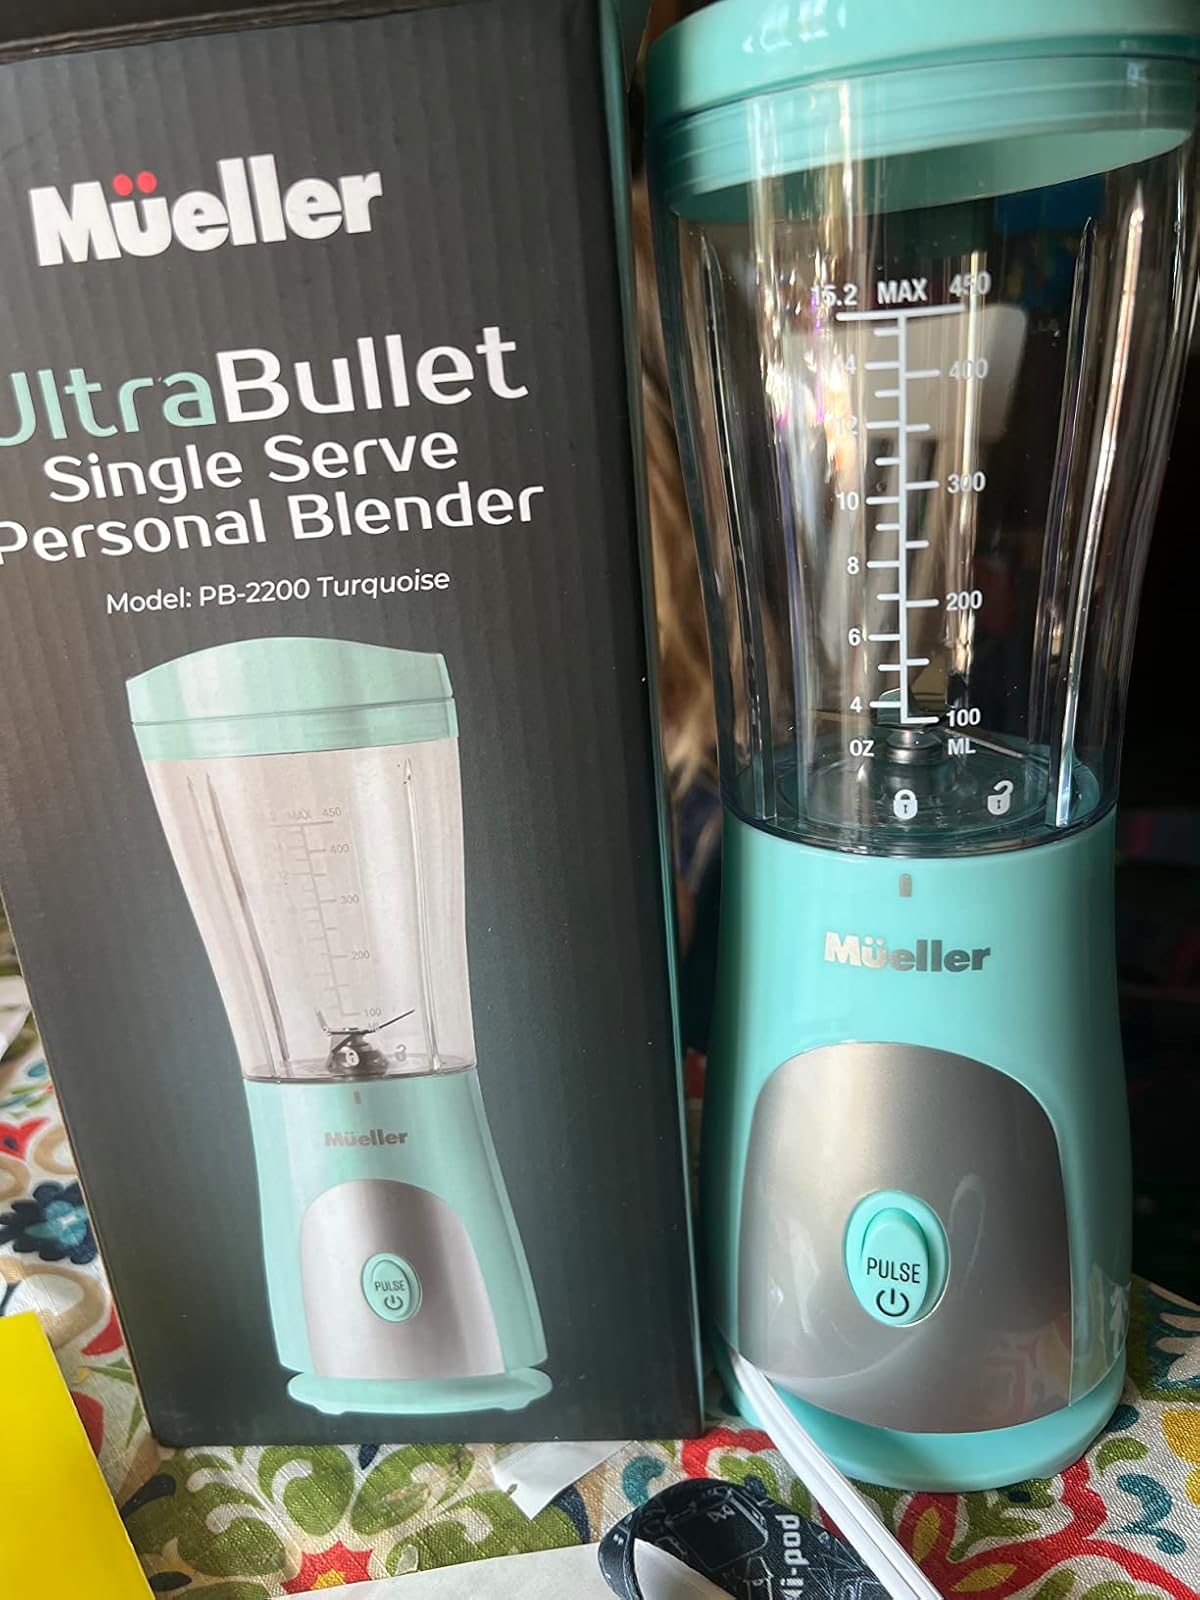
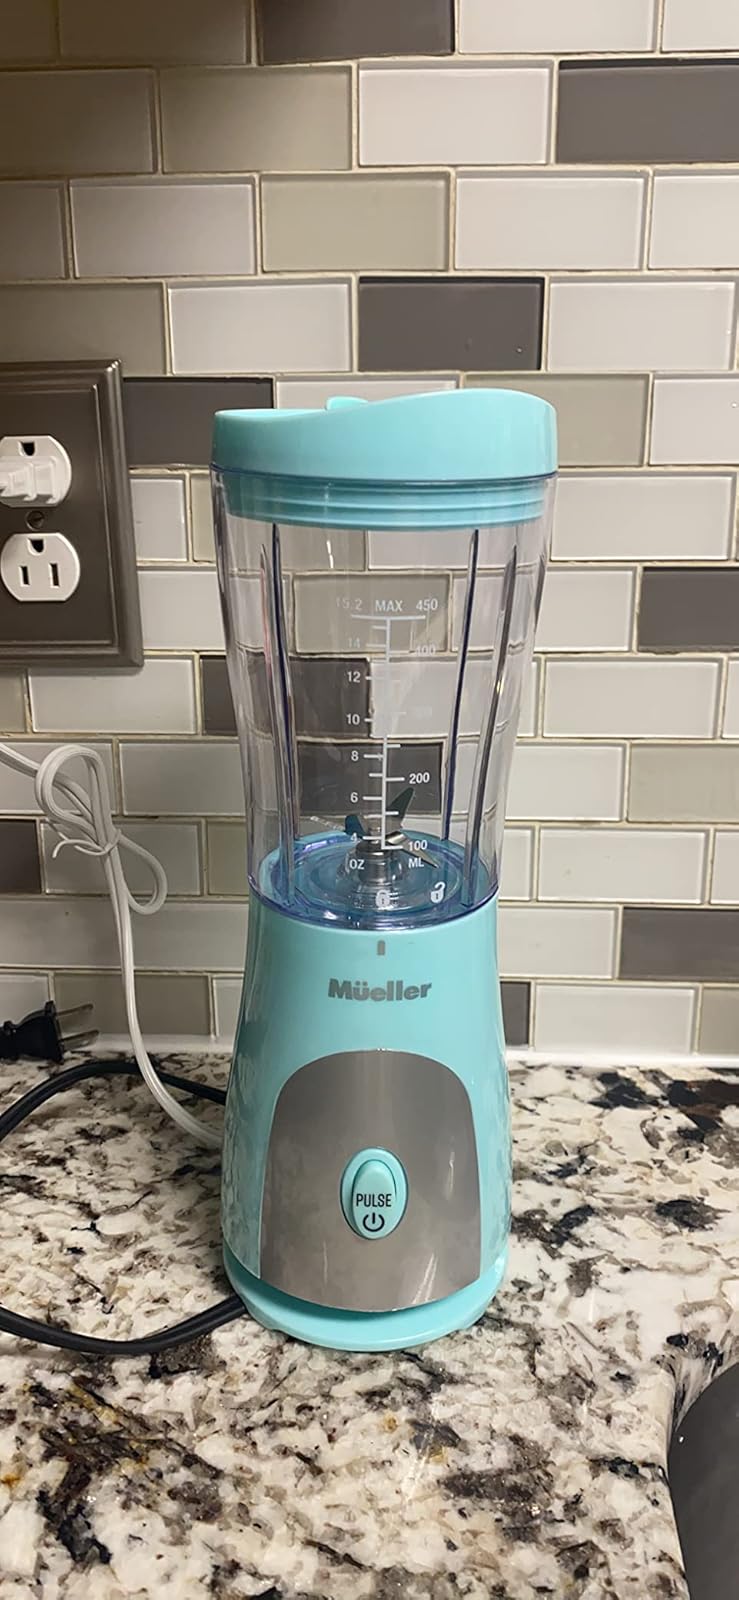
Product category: items_blender
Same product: yes